Alberto Contini

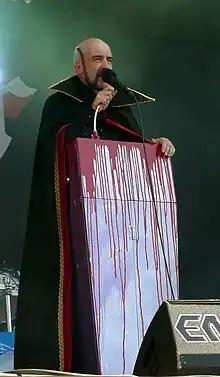
Contini at Tuska Open Air 2011

Alberto Contini, also known as A.C. Wild, is an Italian musician and record producer. He has been the vocalist, bassist or keyboardist for the Italian extreme metal band Bulldozer since the early 1980s, and has produced many works in the Italo disco and Eurobeat scenes since the early 1990s.